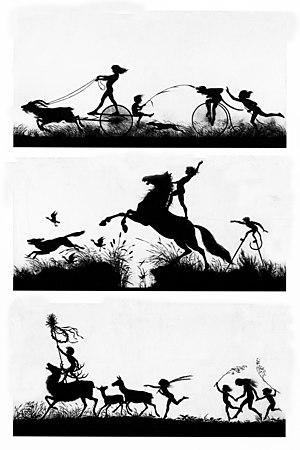
Fidus est un peintre, illustrateur et écrivain allemand, inspiré par le Jugendstil et le mouvement völkisch. Il est élève de Karl Wilhelm Diefenbach et partisan de la Lebensreform.